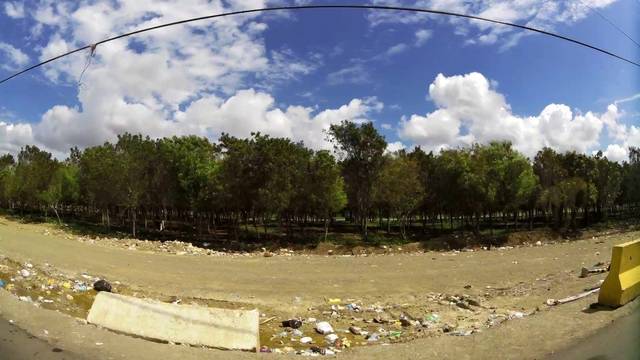
Region: Dominican Republic
Coordinates: 19.47, -70.703